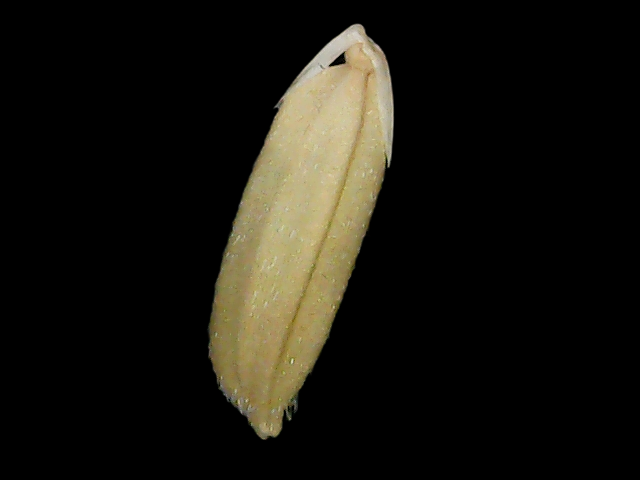
Rice variety: Br23